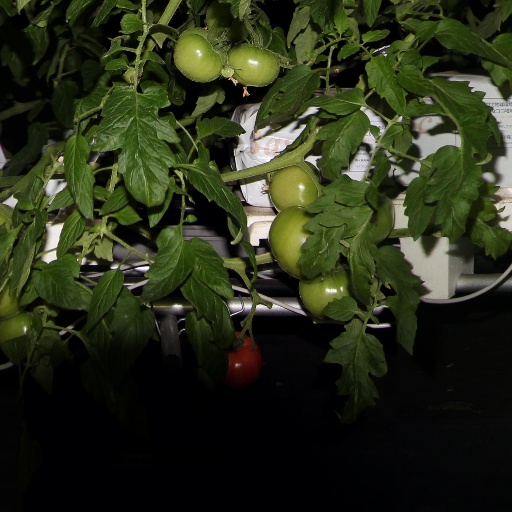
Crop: tomato